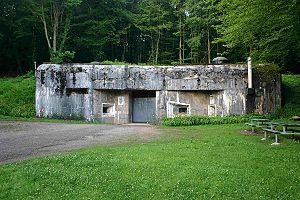
Les entrées des ouvrages de la ligne Maginot sont les blocs des ouvrages de la ligne Maginot par lesquels les personnels de défense et de maintenance peuvent s'introduire ou sortir, ainsi que le matériel et ravitaillement. Elles sont adaptées aux besoins potentiels de l'ouvrage, tout en étant en principe infranchissables par les forces ennemies.